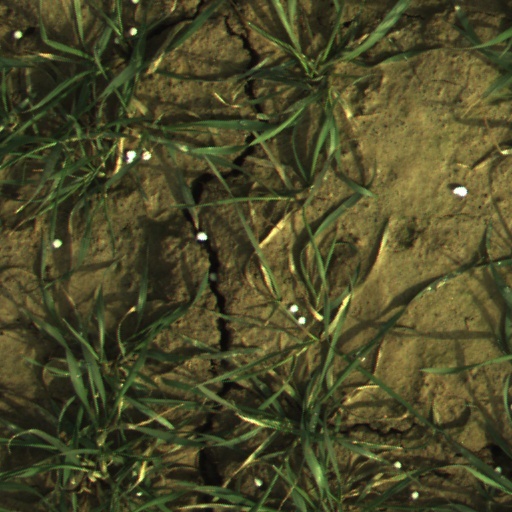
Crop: wheat